Identity document

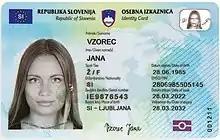
Slovenian identity card (front)

The Latvian "Personal certificate" is issued to Latvian citizens and is valid for travel within Europe (except Belarus, Russia, Ukraine and UK), Georgia, French Overseas territories and Montserrat (max. 14 days).